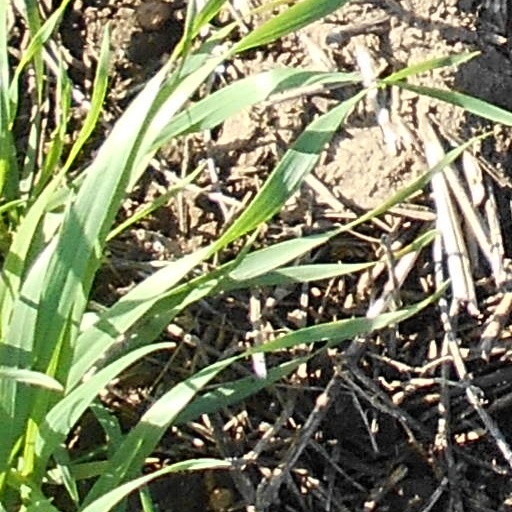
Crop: wheat